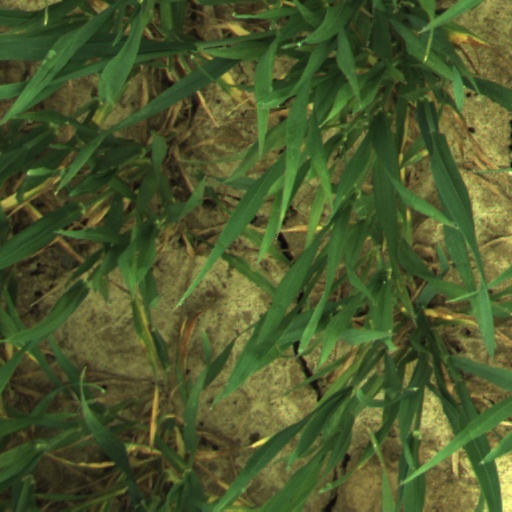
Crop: wheat